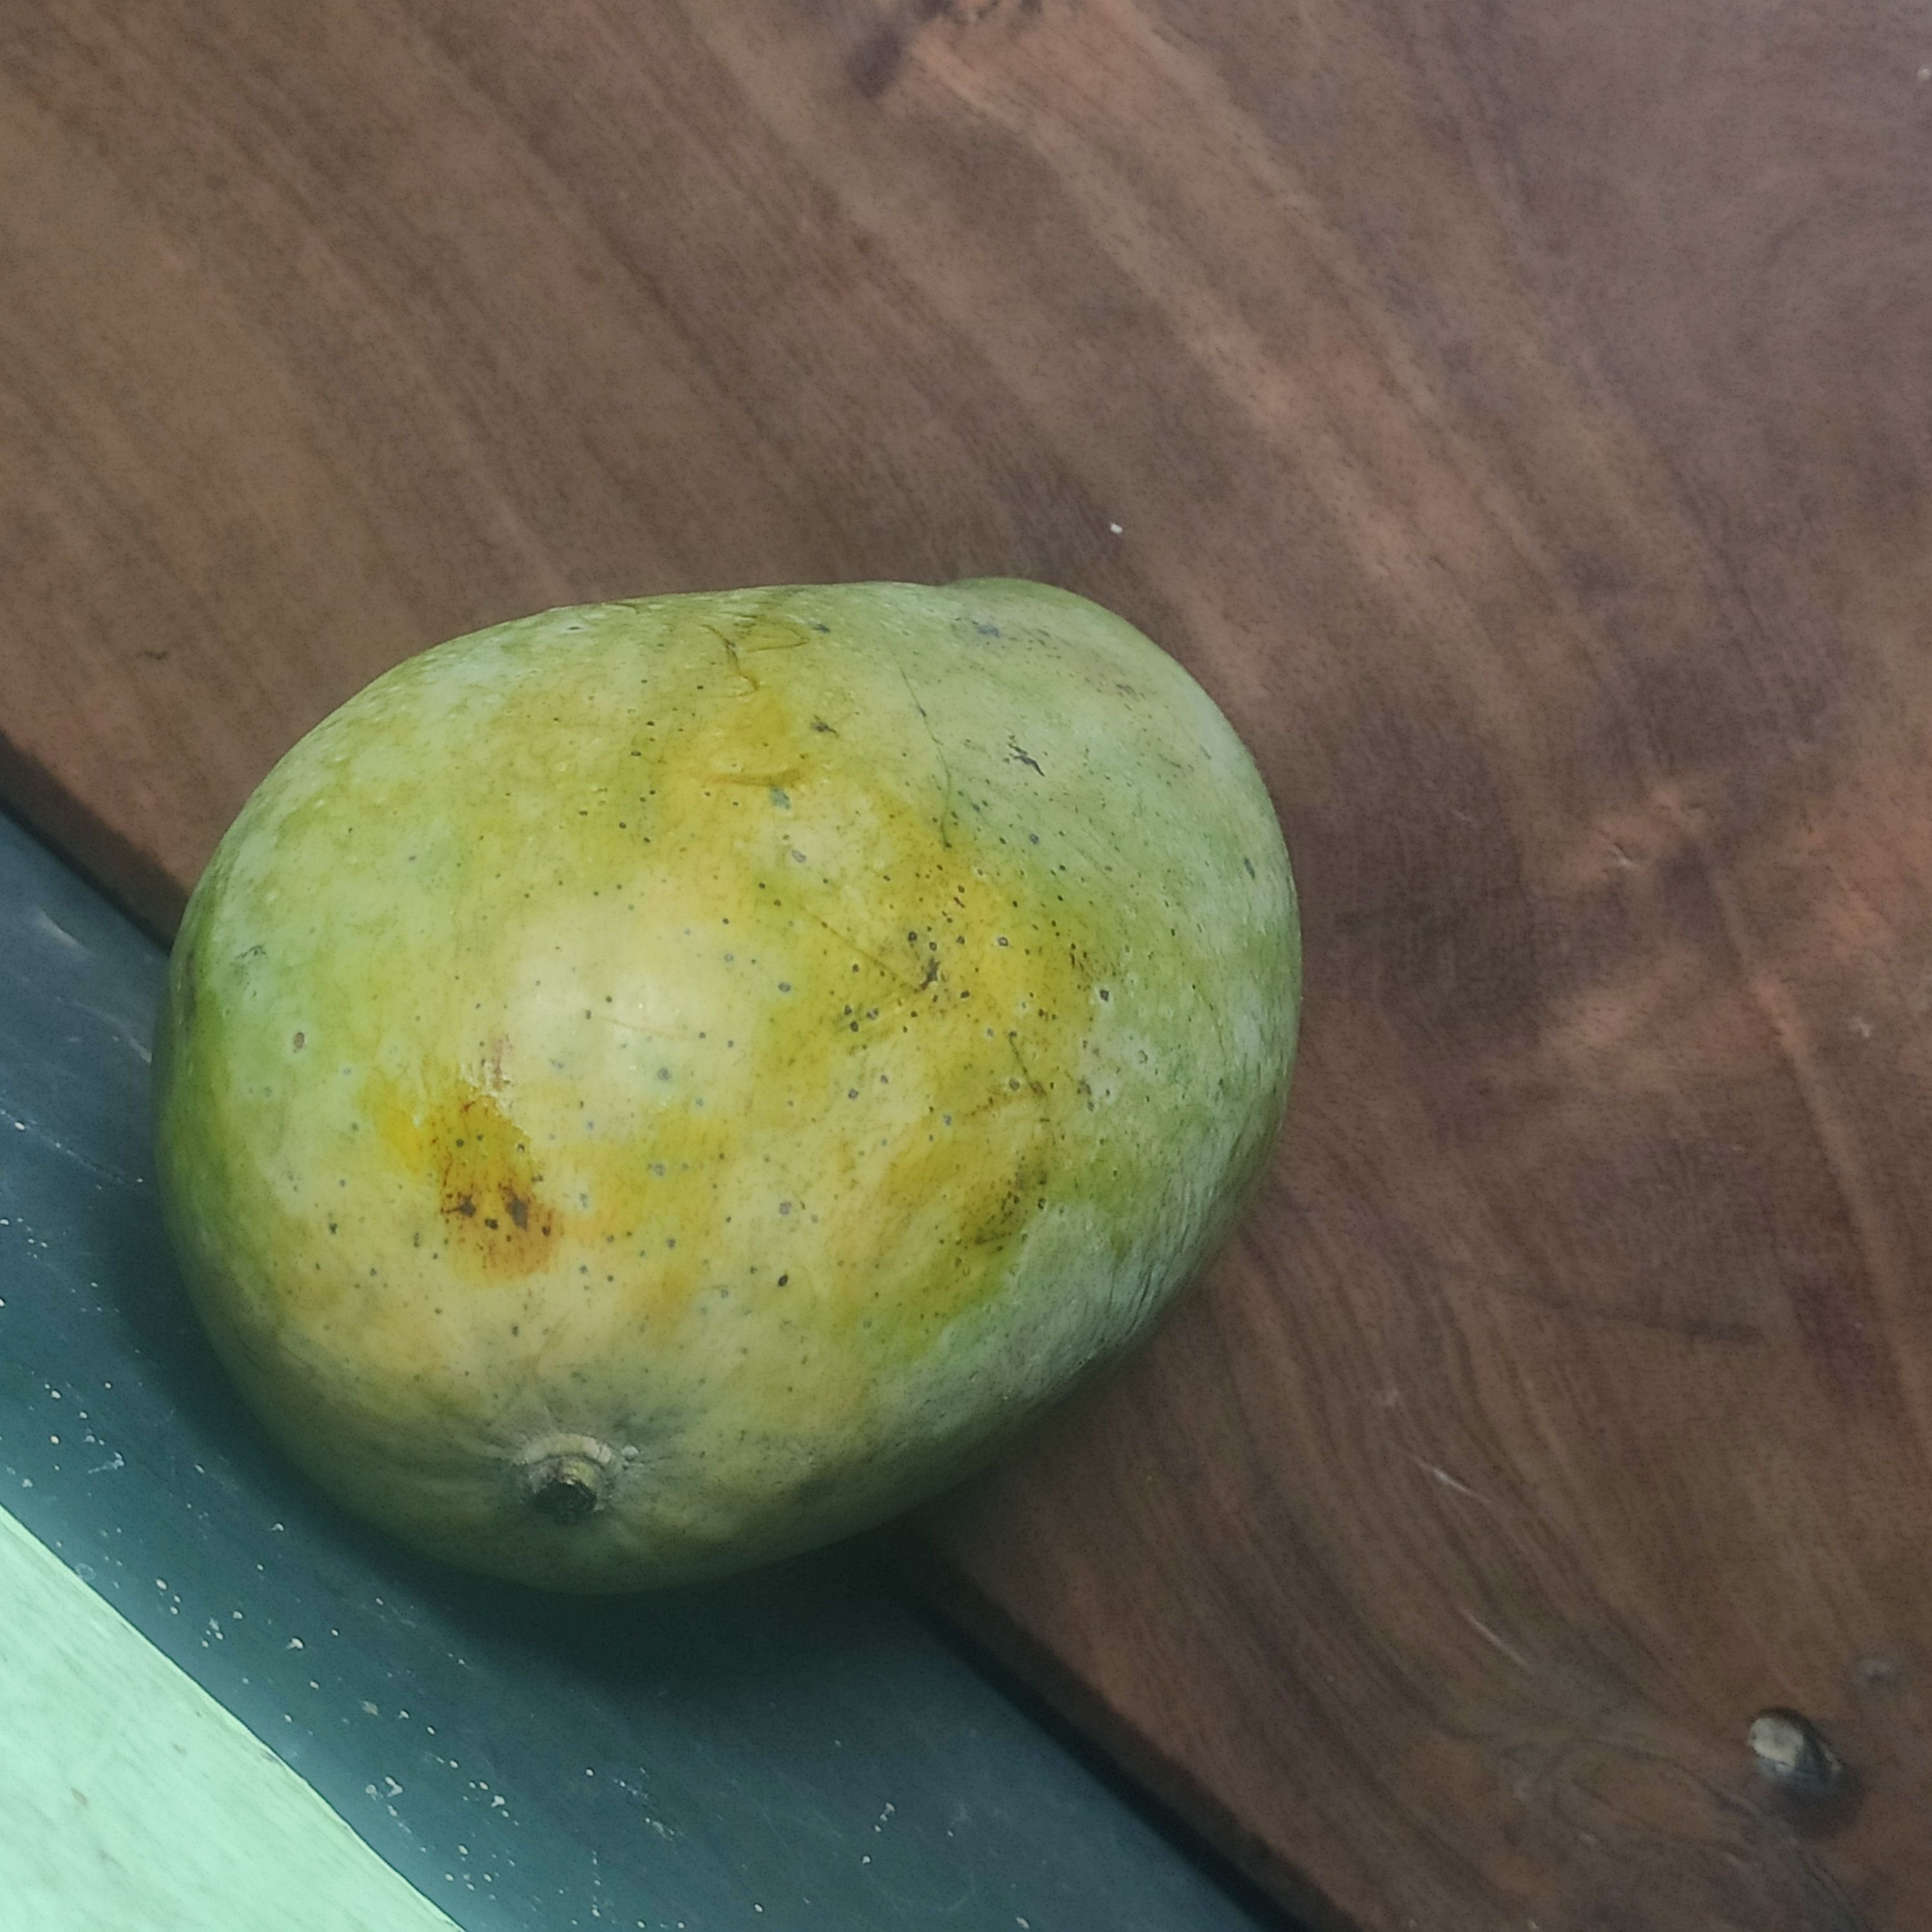
Fruit: mango
Grade: 1st-grade